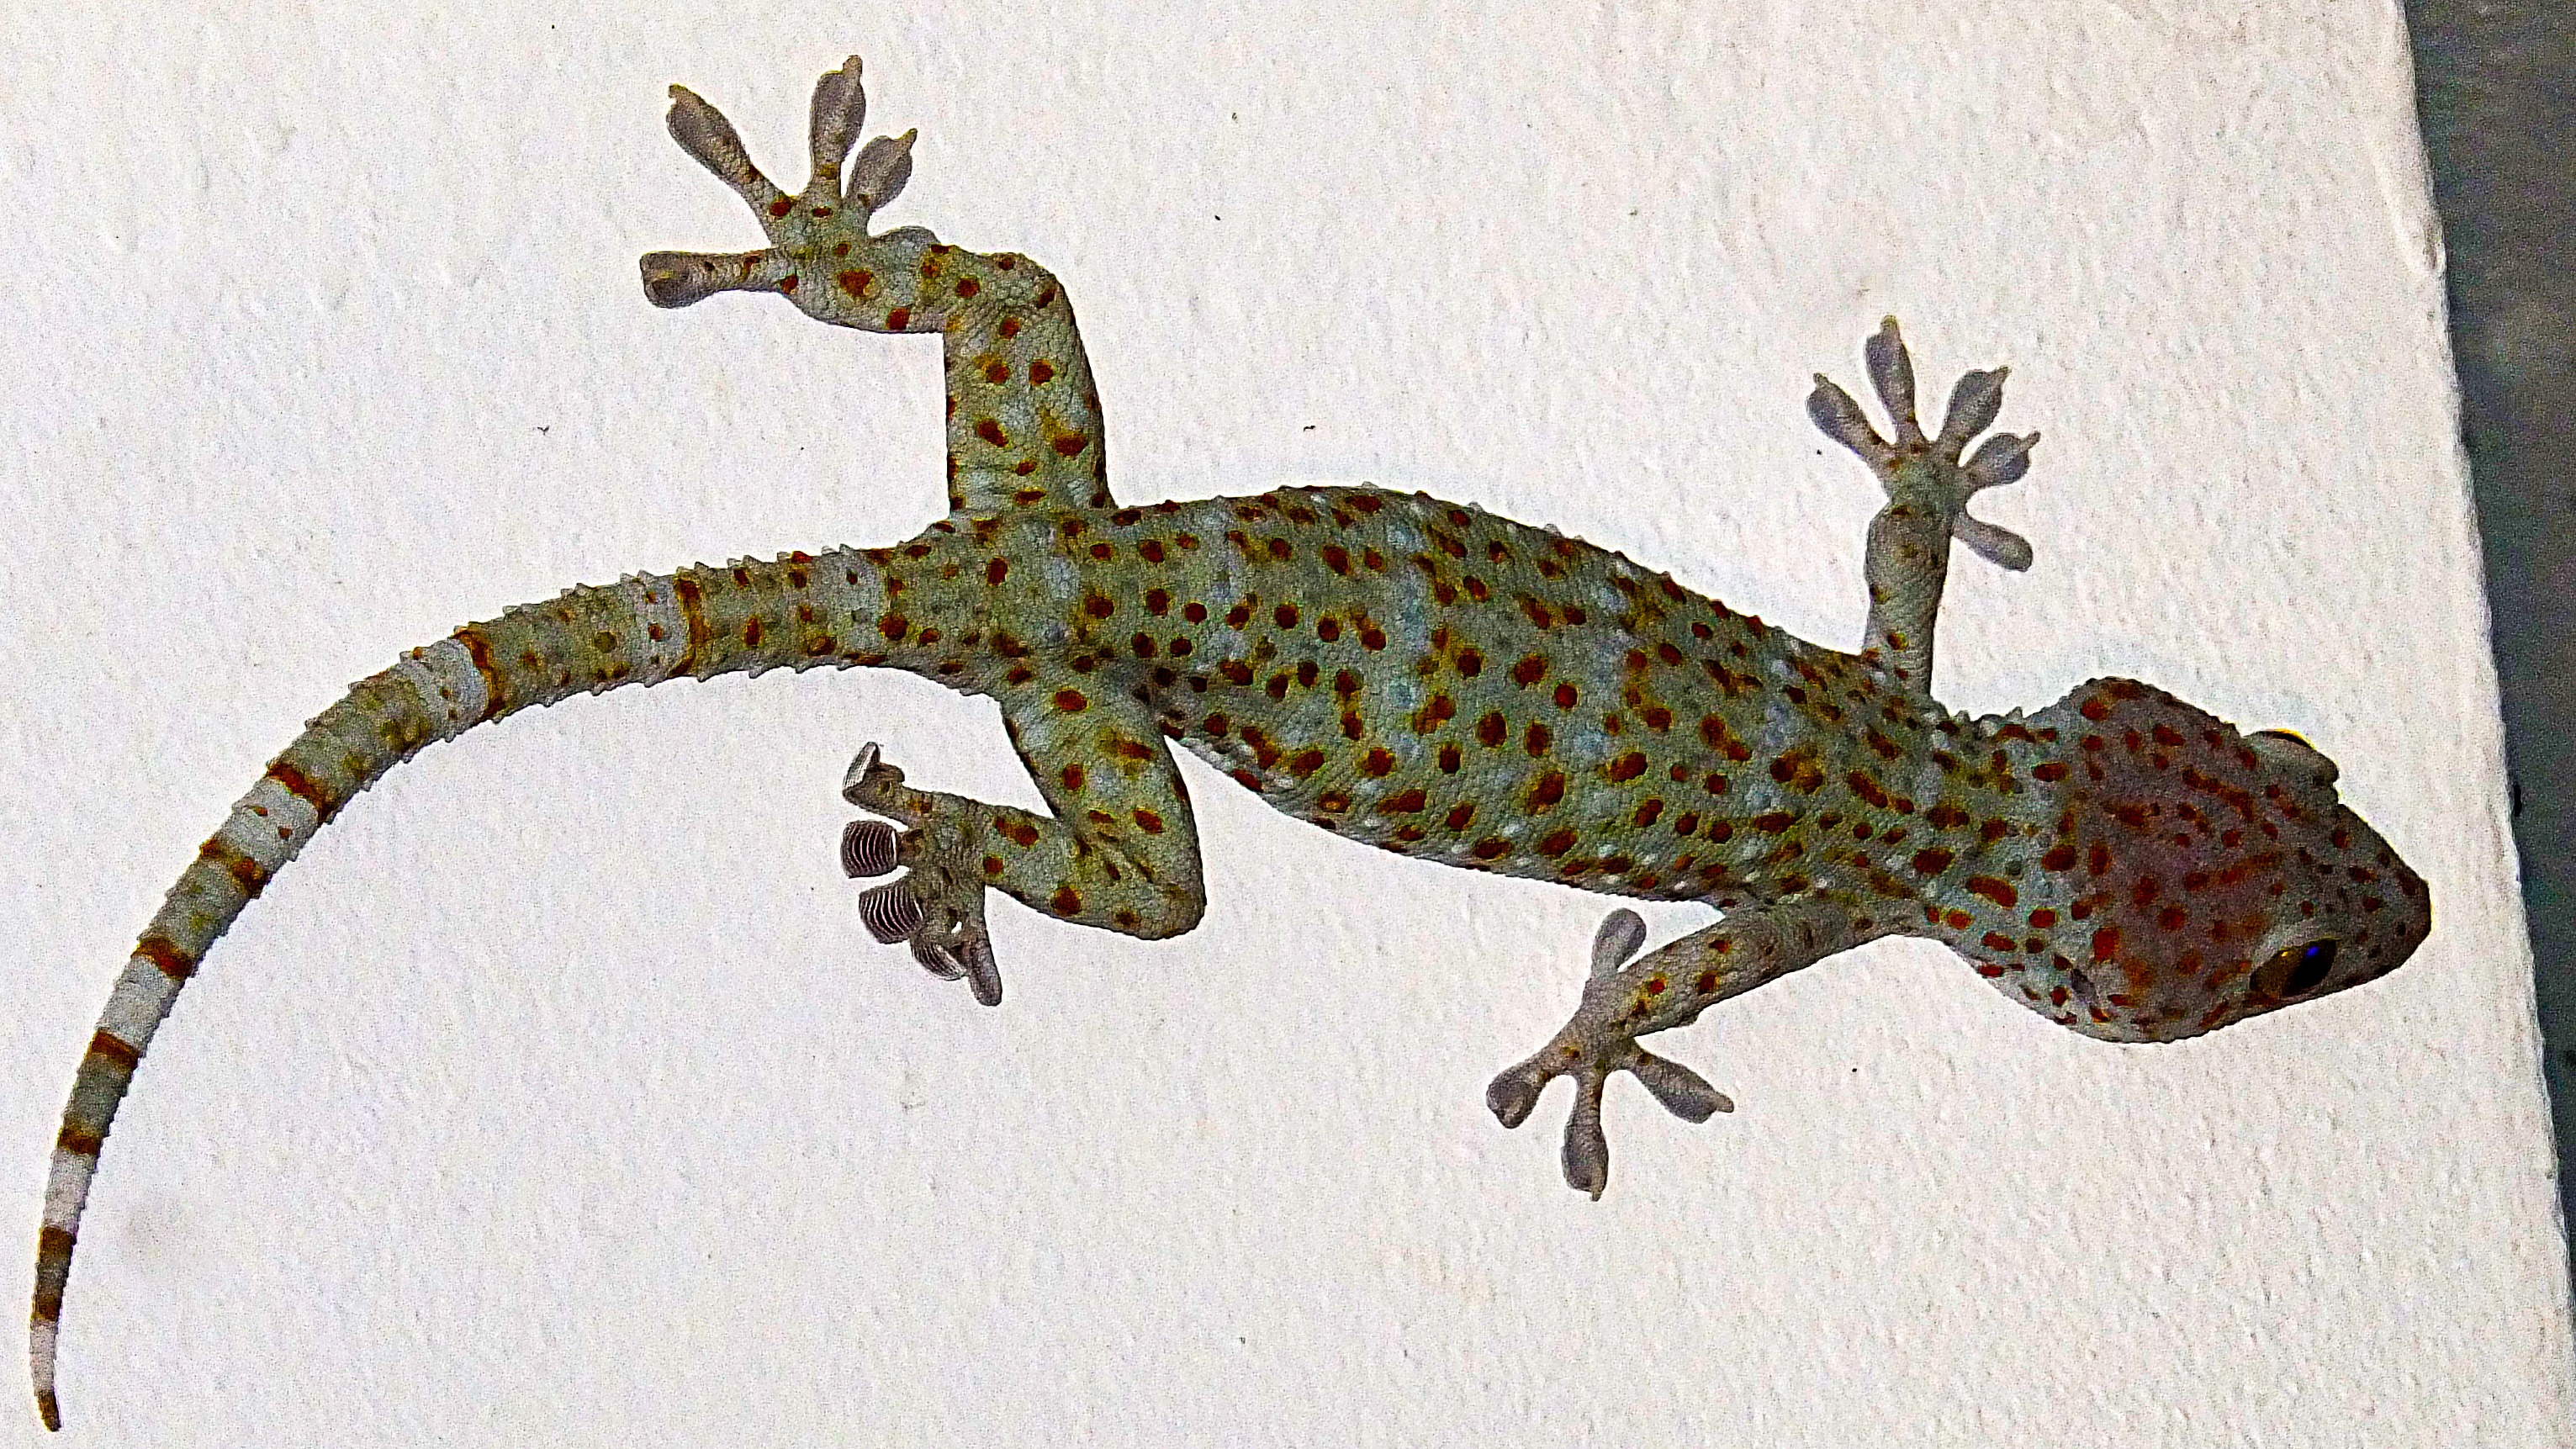
reptile, fauna, lizard, gecko, chameleon, vertebrate, agamidae, scaled reptile, tokay gecko, gouni